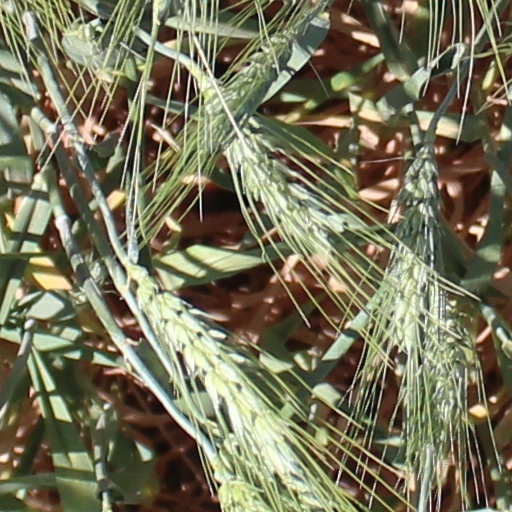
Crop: wheat